Appin Murder

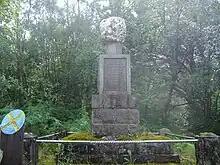
A memorial to James Stewart of the Glen, who was wrongly convicted and executed for the Appin Murder

The Appin Murder was the assassination by a concealed marksman of Colin Roy Campbell, the Clan Campbell tacksman of Glenure and factor for the Forfeited Estates Commission, on 14 May 1752. The murder, which took place on the confiscated estate of Clan Stewart of Appin in Lochaber in the west of Scotland, was an act of violent resistance against the large scale clearances taking place on the estate during the aftermath of the Jacobite Rising of 1745. The assassination led to the trial and execution of James Stewart of the Glens, often characterized as a notorious miscarriage of justice. The murder also inspired events in Robert Louis Stevenson's 1886 novel "Kidnapped" and its sequel "Catriona".